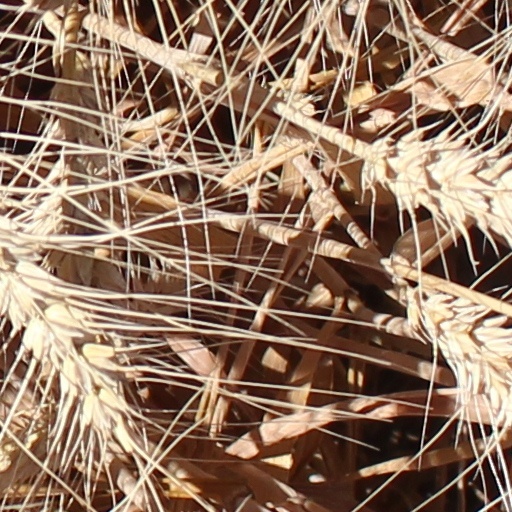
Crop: wheat